Russell and Sigurd Varian

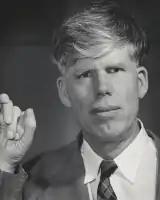
Russell Varian photographed by Ansel Adams

Russell Harrison Varian (April 24, 1898 – July 28, 1959) and Sigurd Fergus Varian (May 4, 1901 – October 18, 1961) were American brothers who founded one of the earliest high-tech companies in Silicon Valley. Born to theosophist parents who helped lead the utopian community of Halcyon, California, they grew up in a home with multiple creative influences. The brothers showed an early interest in electricity, and after independently establishing careers in electronics and aviation they came together to invent the klystron, which became a critical component of radar, telecommunications and other microwave technologies.